Emmanuel Célestin Suhard

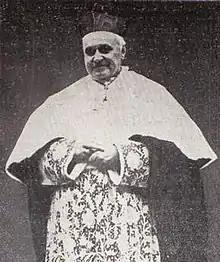

Emmanuel Célestin Suhard (5 April 1874 – 30 May 1949) was a French cardinal of the Catholic Church. He served as Archbishop of Paris from 1940 until his death, and was elevated to the cardinalate in 1935. He was instrumental in the founding of the Mission of France and the worker-priest movement, to bring the clergy closer to the people.